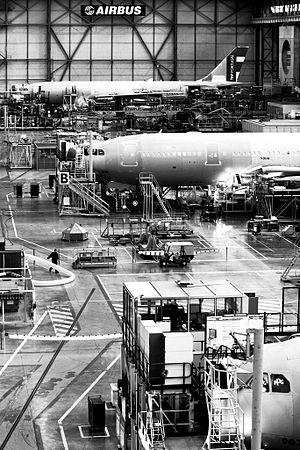
Chaîne d'assemblage d'Airbus A330 à Toulouse, France
Airbus Commercial Aircraft, connu sous le nom Airbus est un constructeur aéronautique européen dont le siège social se trouve à Blagnac, dans la banlieue de Toulouse, en France. Division détenue à 100 % par le groupe industriel du même nom, l'entreprise fabrique plus de la moitié des avions de lignes produits dans le monde, et est le principal concurrent de Boeing.